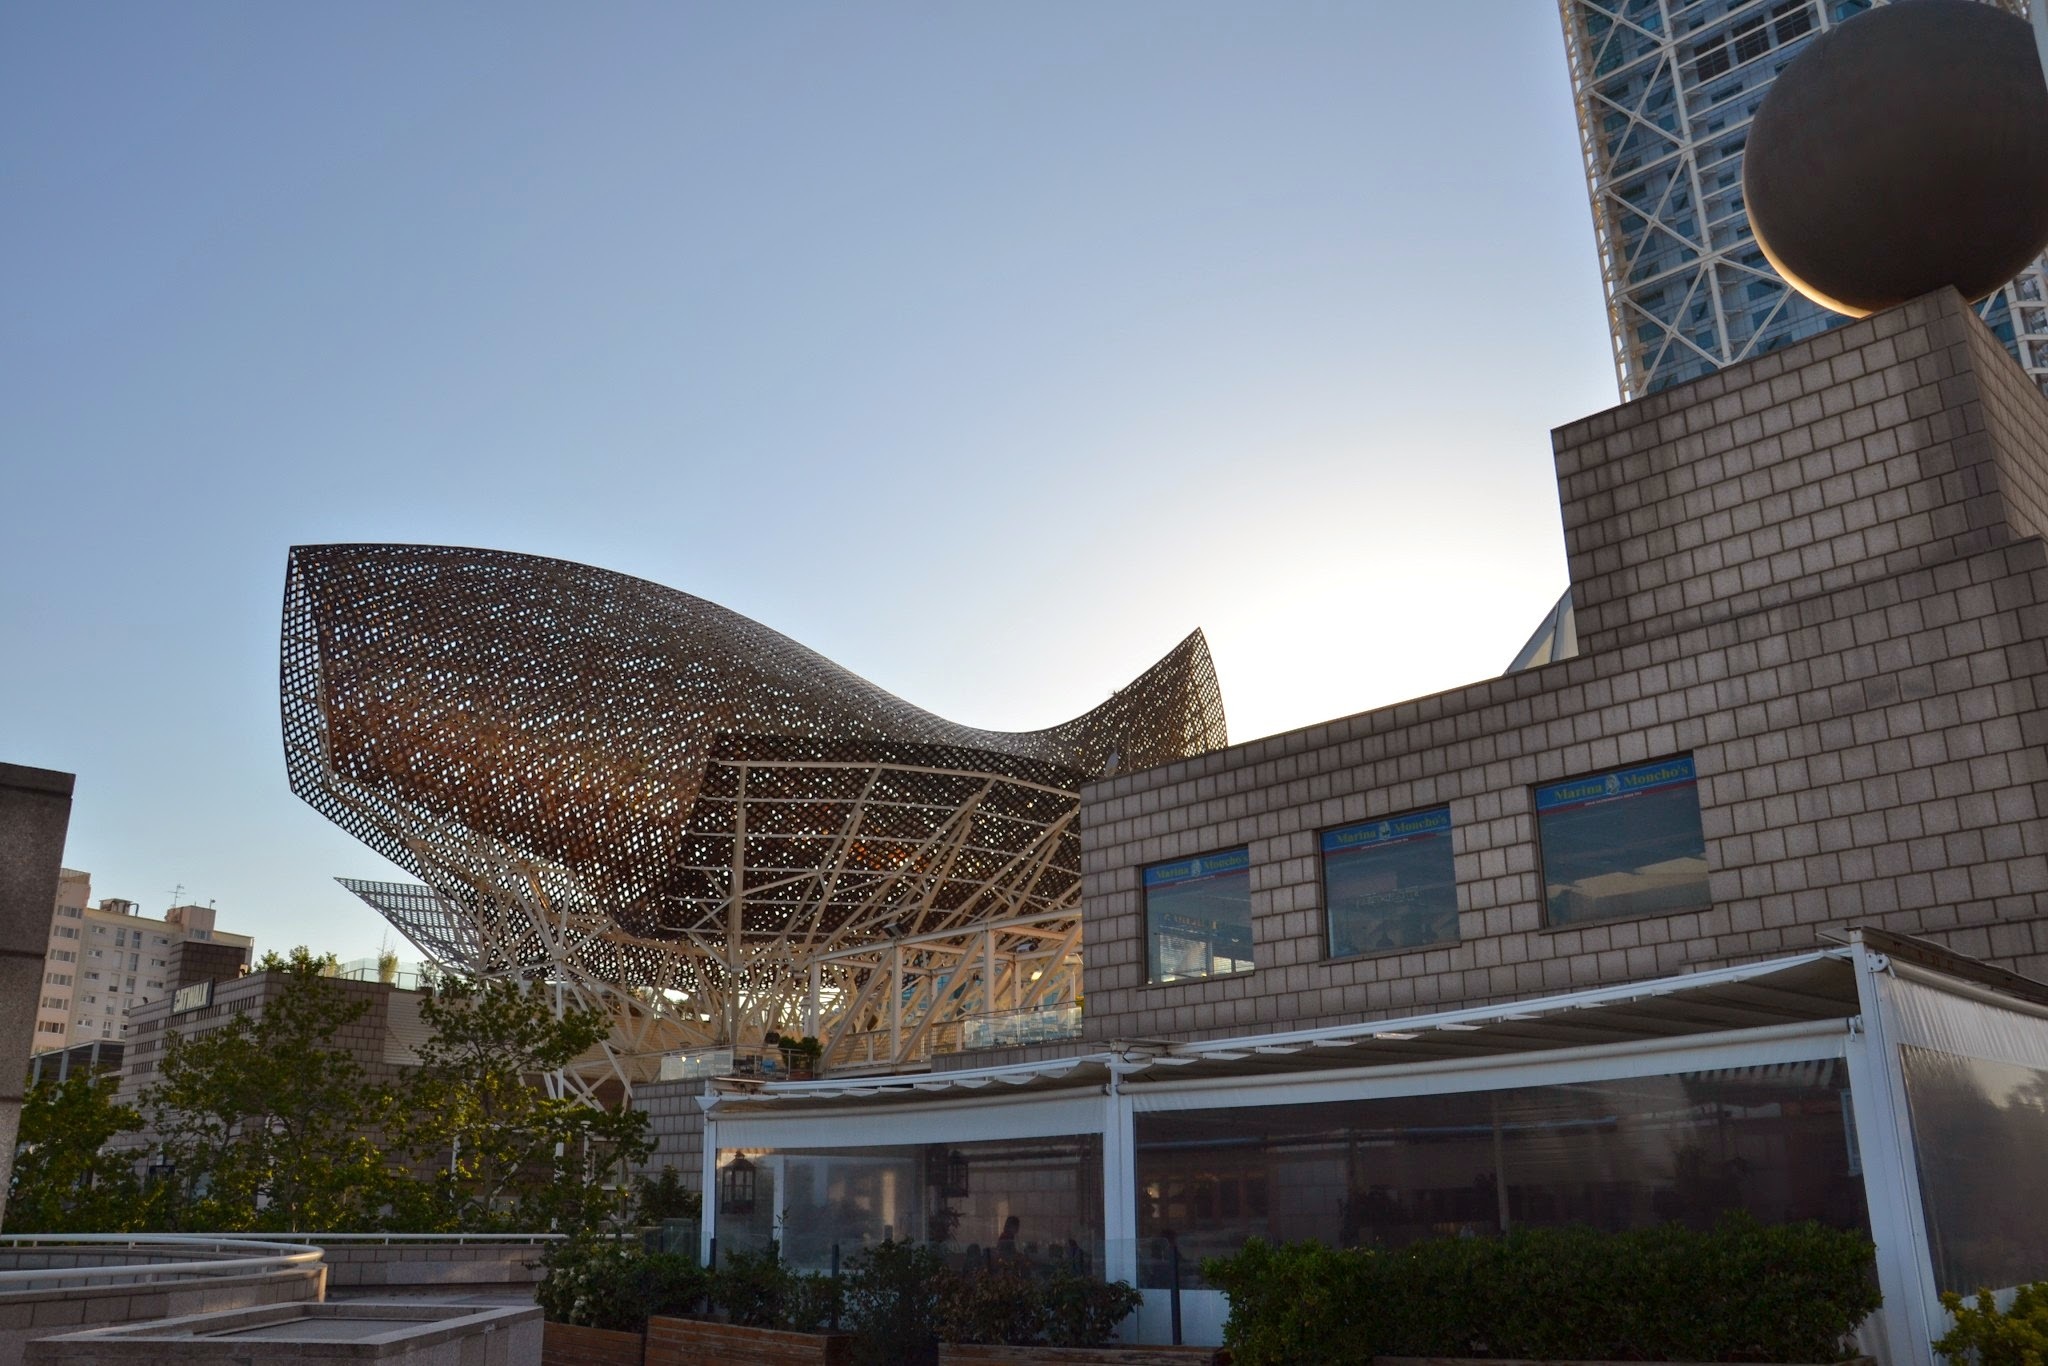
beach, landscape, sea, architecture, structure, city, panorama, downtown, summer, travel, plaza, holiday, landmark, facade, tourism, barcelona, stadium, spain, tour, holidays, tourist attraction, palm trees, headquarters, the coast, convention center, sport venue